Sky position (RA, Dec in degrees): 325.887, -6.96
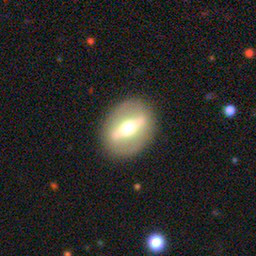
Galaxy morphology: Edge-on Galaxies with Bulge